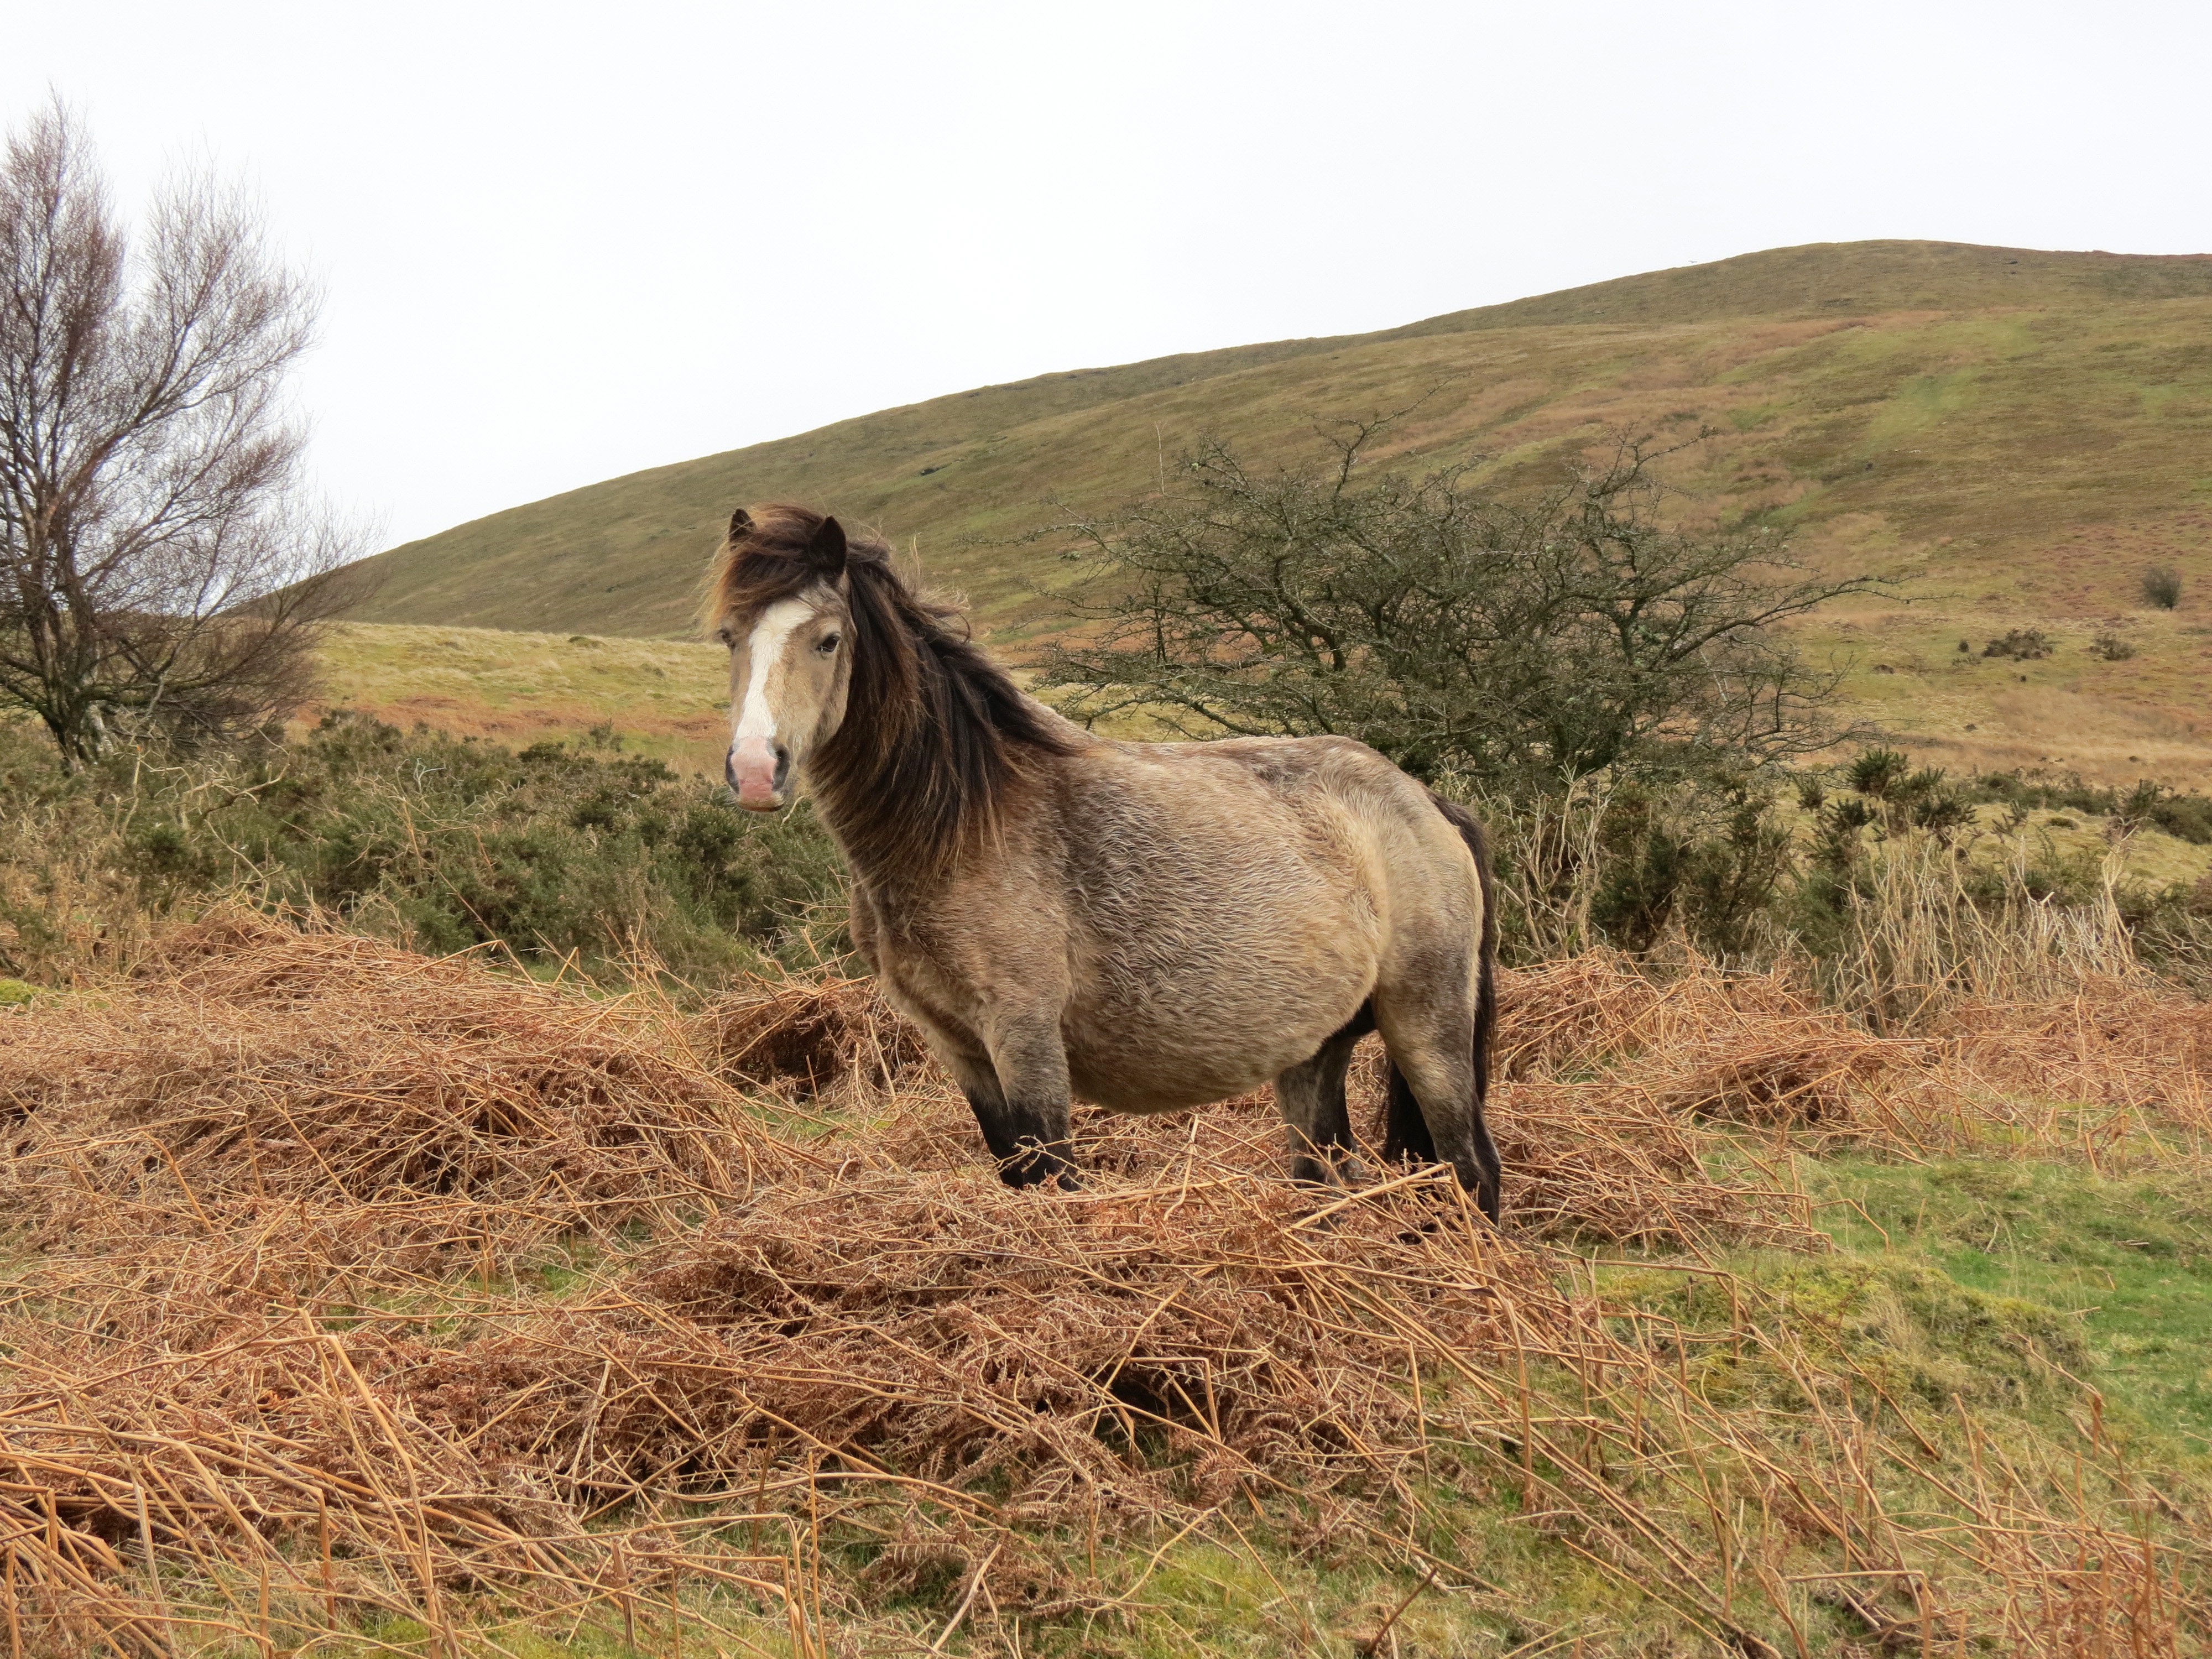
field, meadow, prairie, hill, animal, wildlife, herd, pasture, grazing, horse, mammal, stallion, mane, fauna, grassland, vertebrate, mare, pack animal, horse like mammal, mustang horse